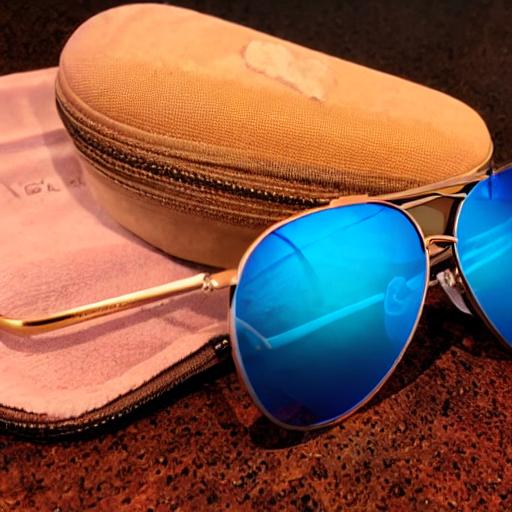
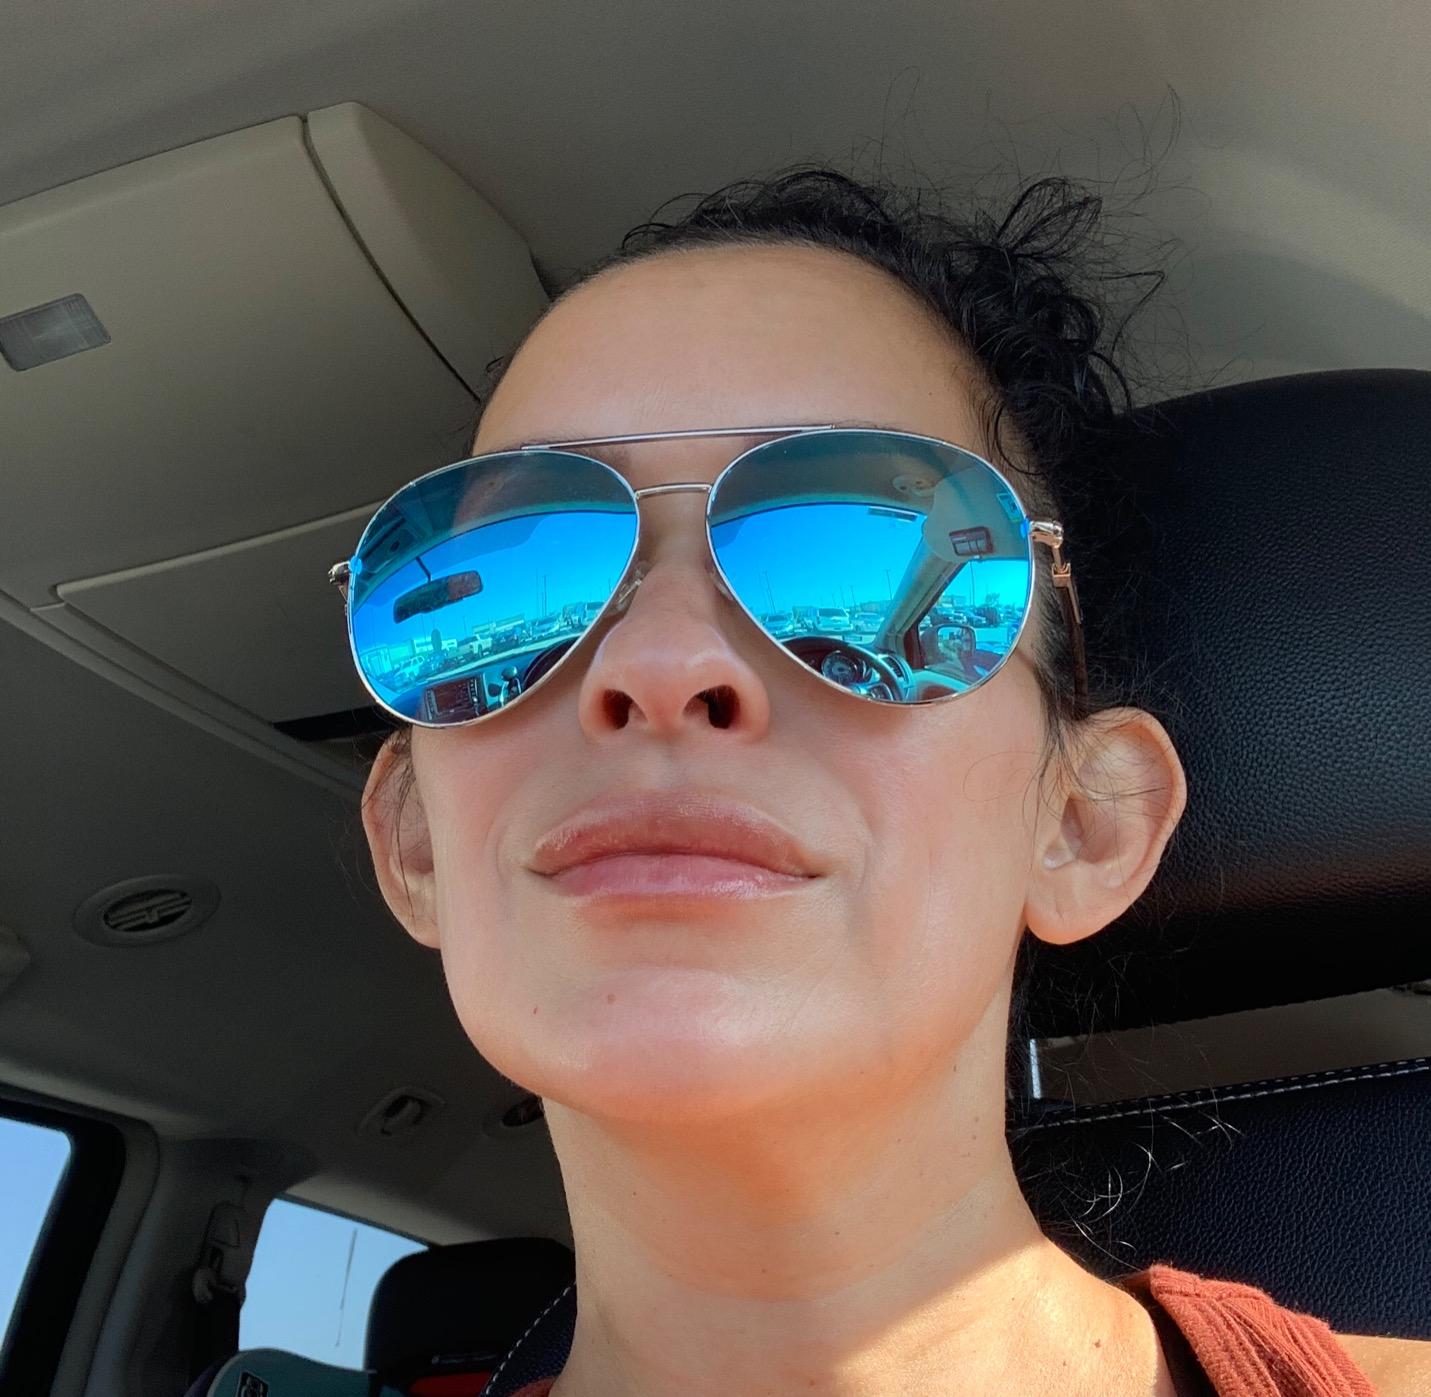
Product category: accessories_sunglasses
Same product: no